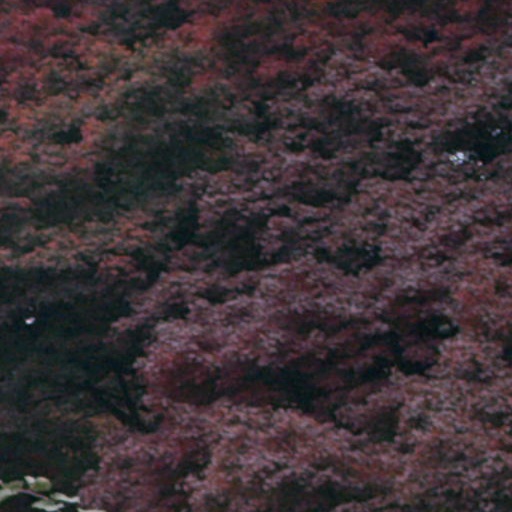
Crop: cassava